Henan Airlines

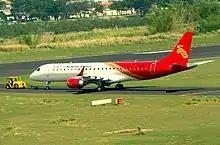
Henan Airlines

When the airline ceased the flight operations in August 2013, the Henan Airlines fleet consisted of the following aircraft: